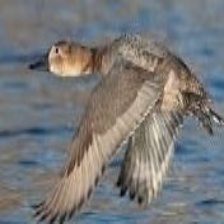
Species: CANVASBACK
Scientific name: AYTHYA VALISINERIA
ImageNet parent category: drake